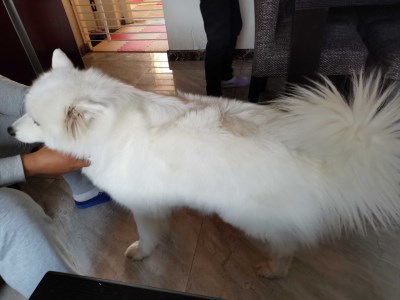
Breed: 2192-n000088-Samoyed